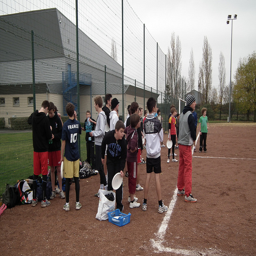
A group of adults and young boys standing by a baseball field.
A bunch of kids standing near a baseball field
People are on the field, and one person is holding a frisbee.
Boys with Frisbees at the edge of a playing field
A group of boys preparing to play frisbee.